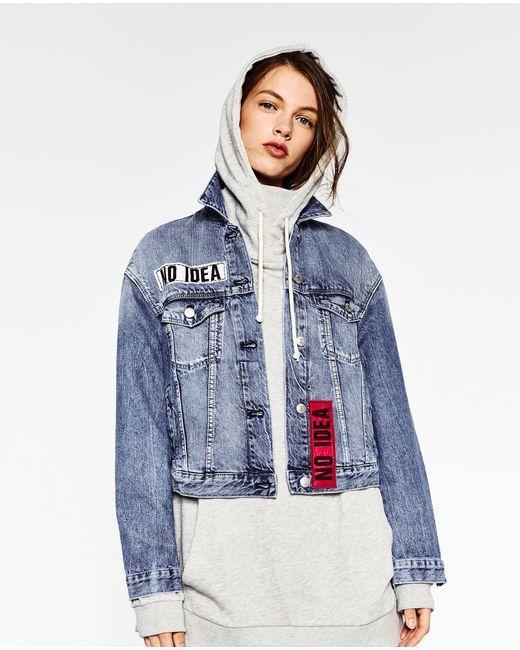
Jeansjacke blaue Farbe für Damen